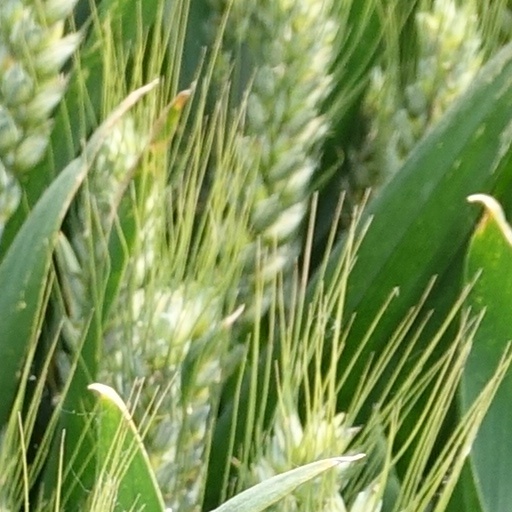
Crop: wheat